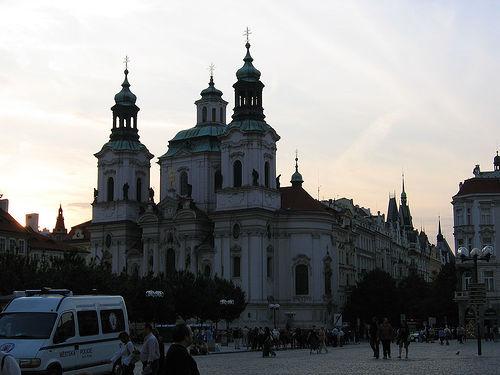
Weather: cloudy or overcast